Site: brandenburg
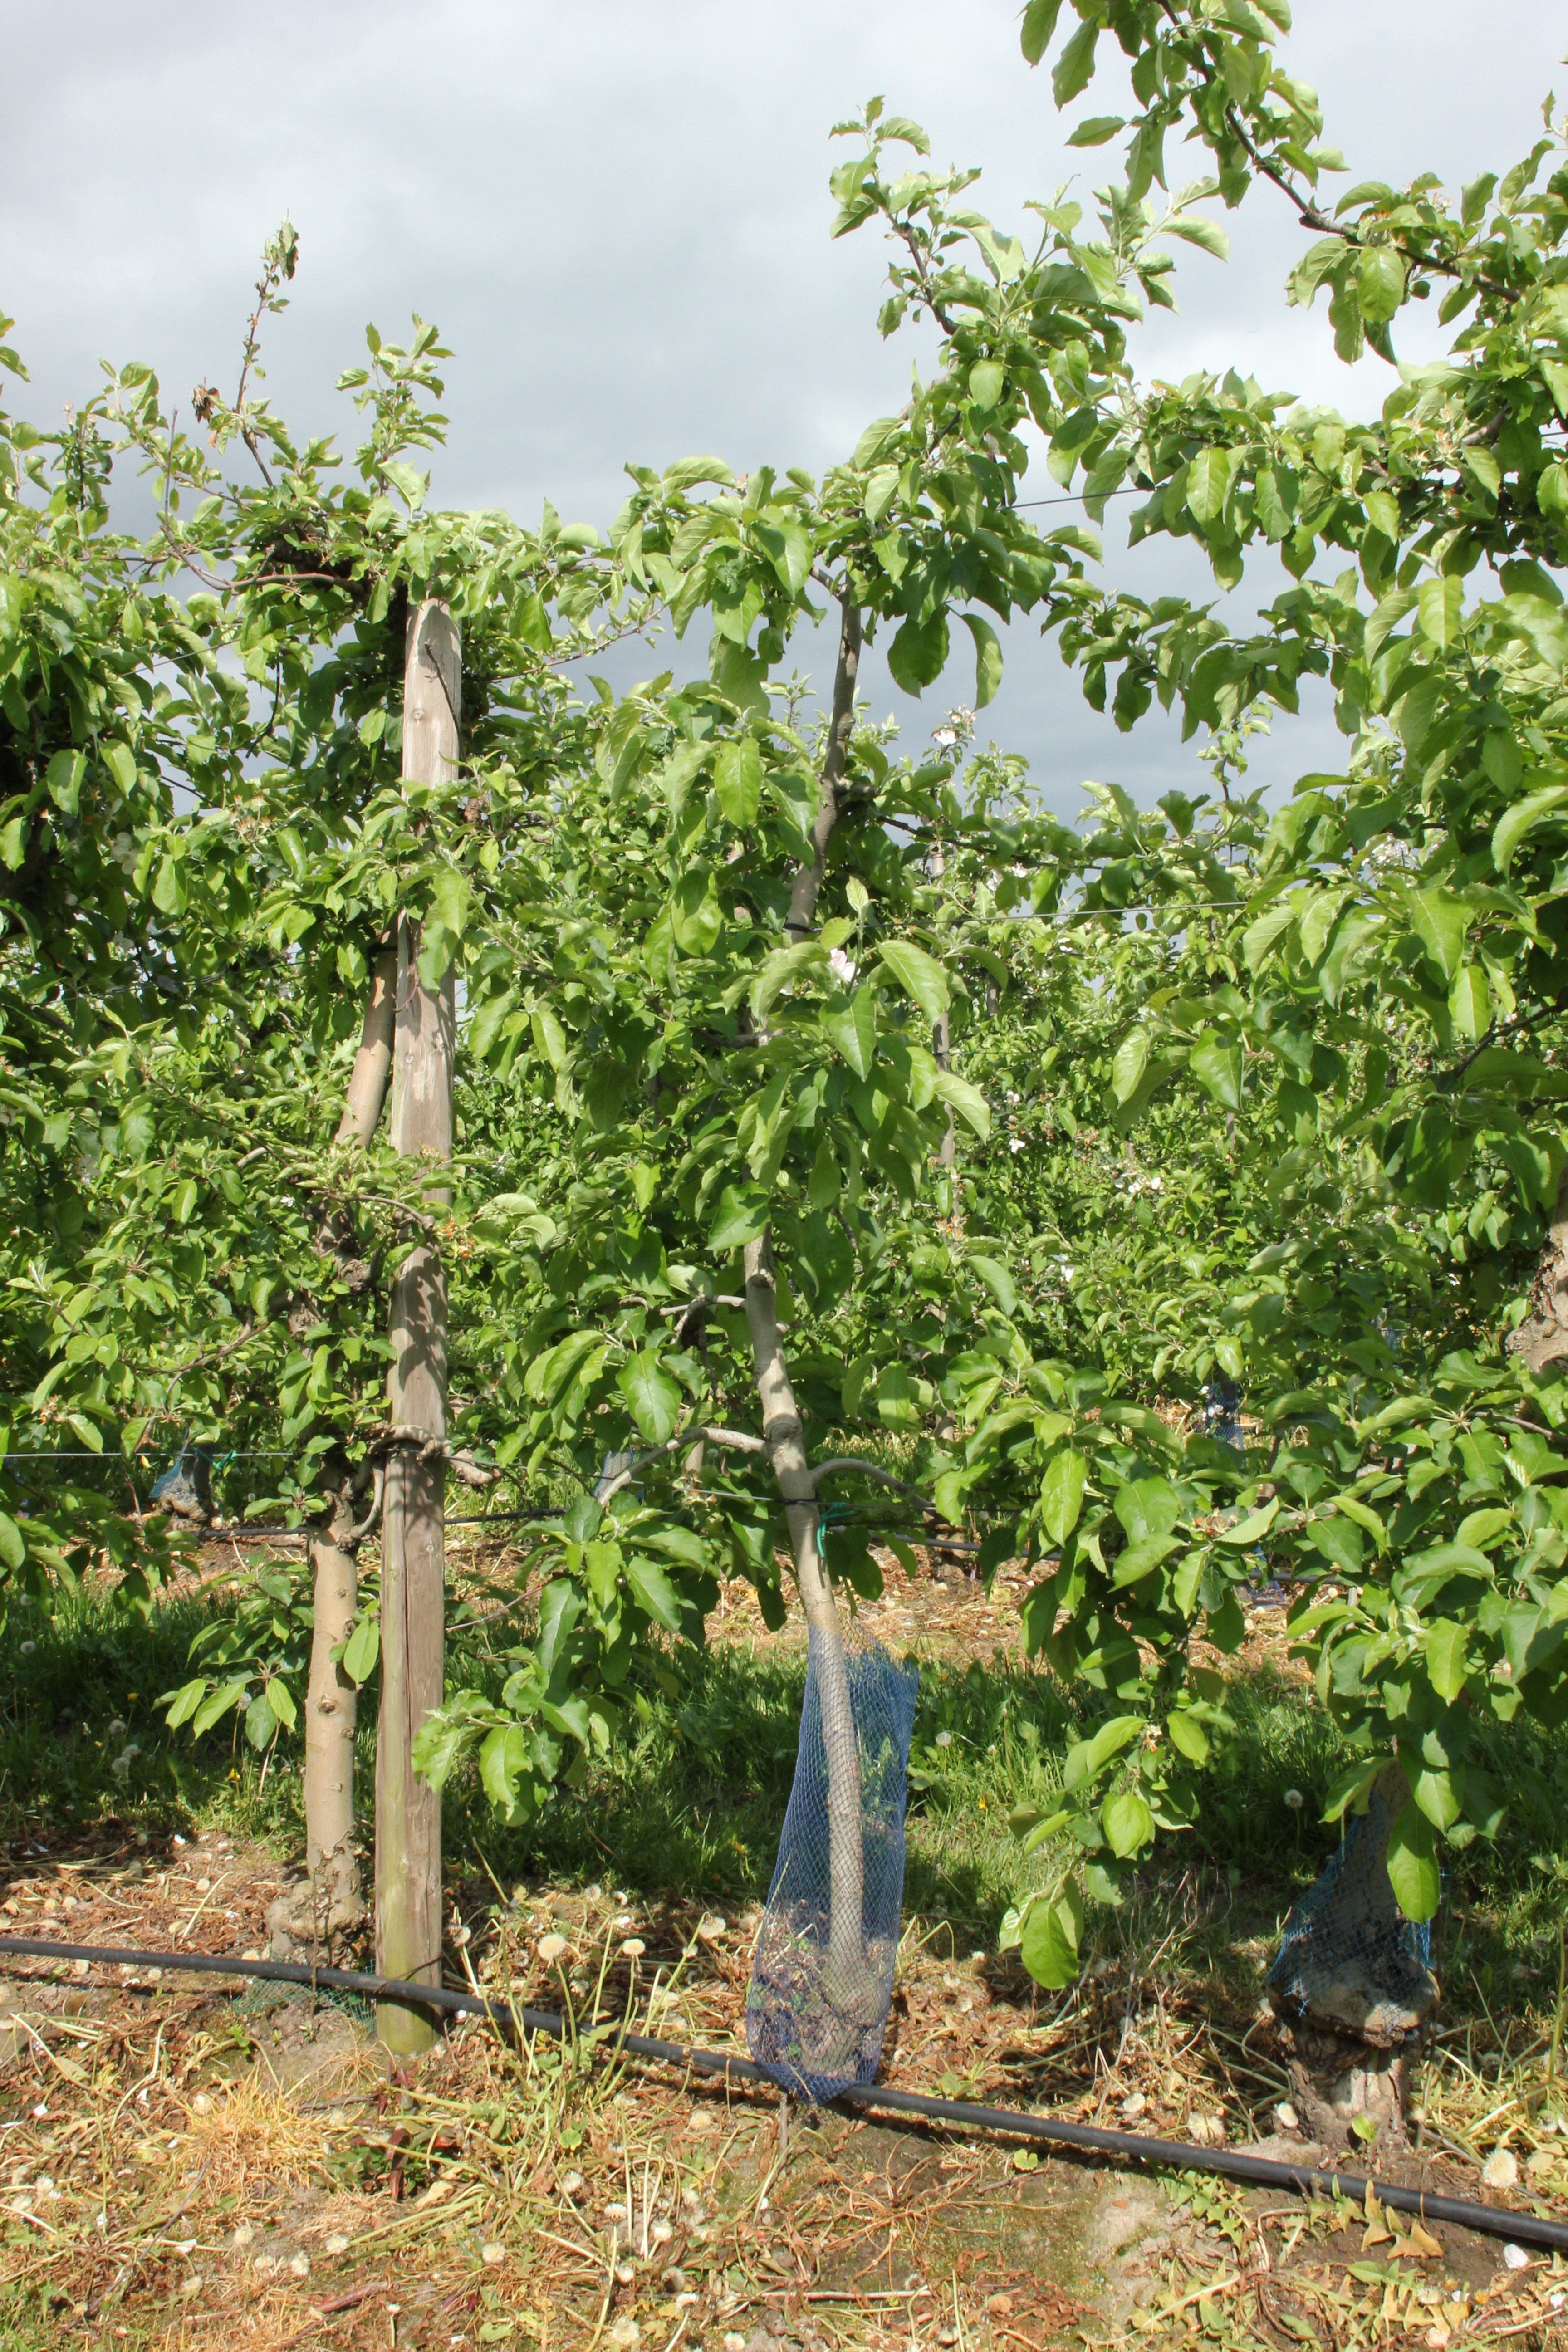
Growth stage (BBCH 67): Flowering